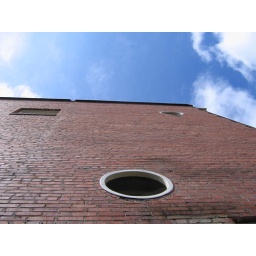
Round windows in the side of the building at the SEIU building in Portland. The building is a former masonic temple.